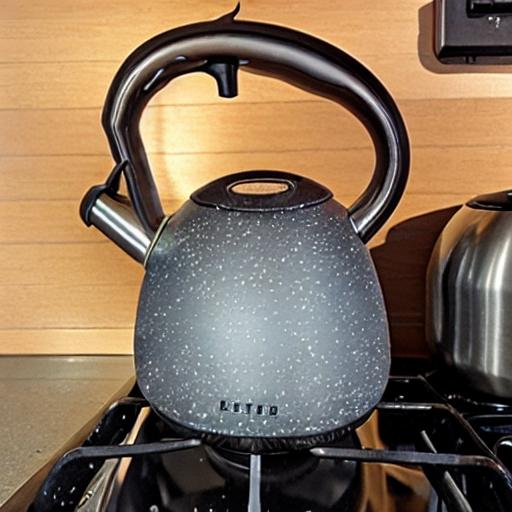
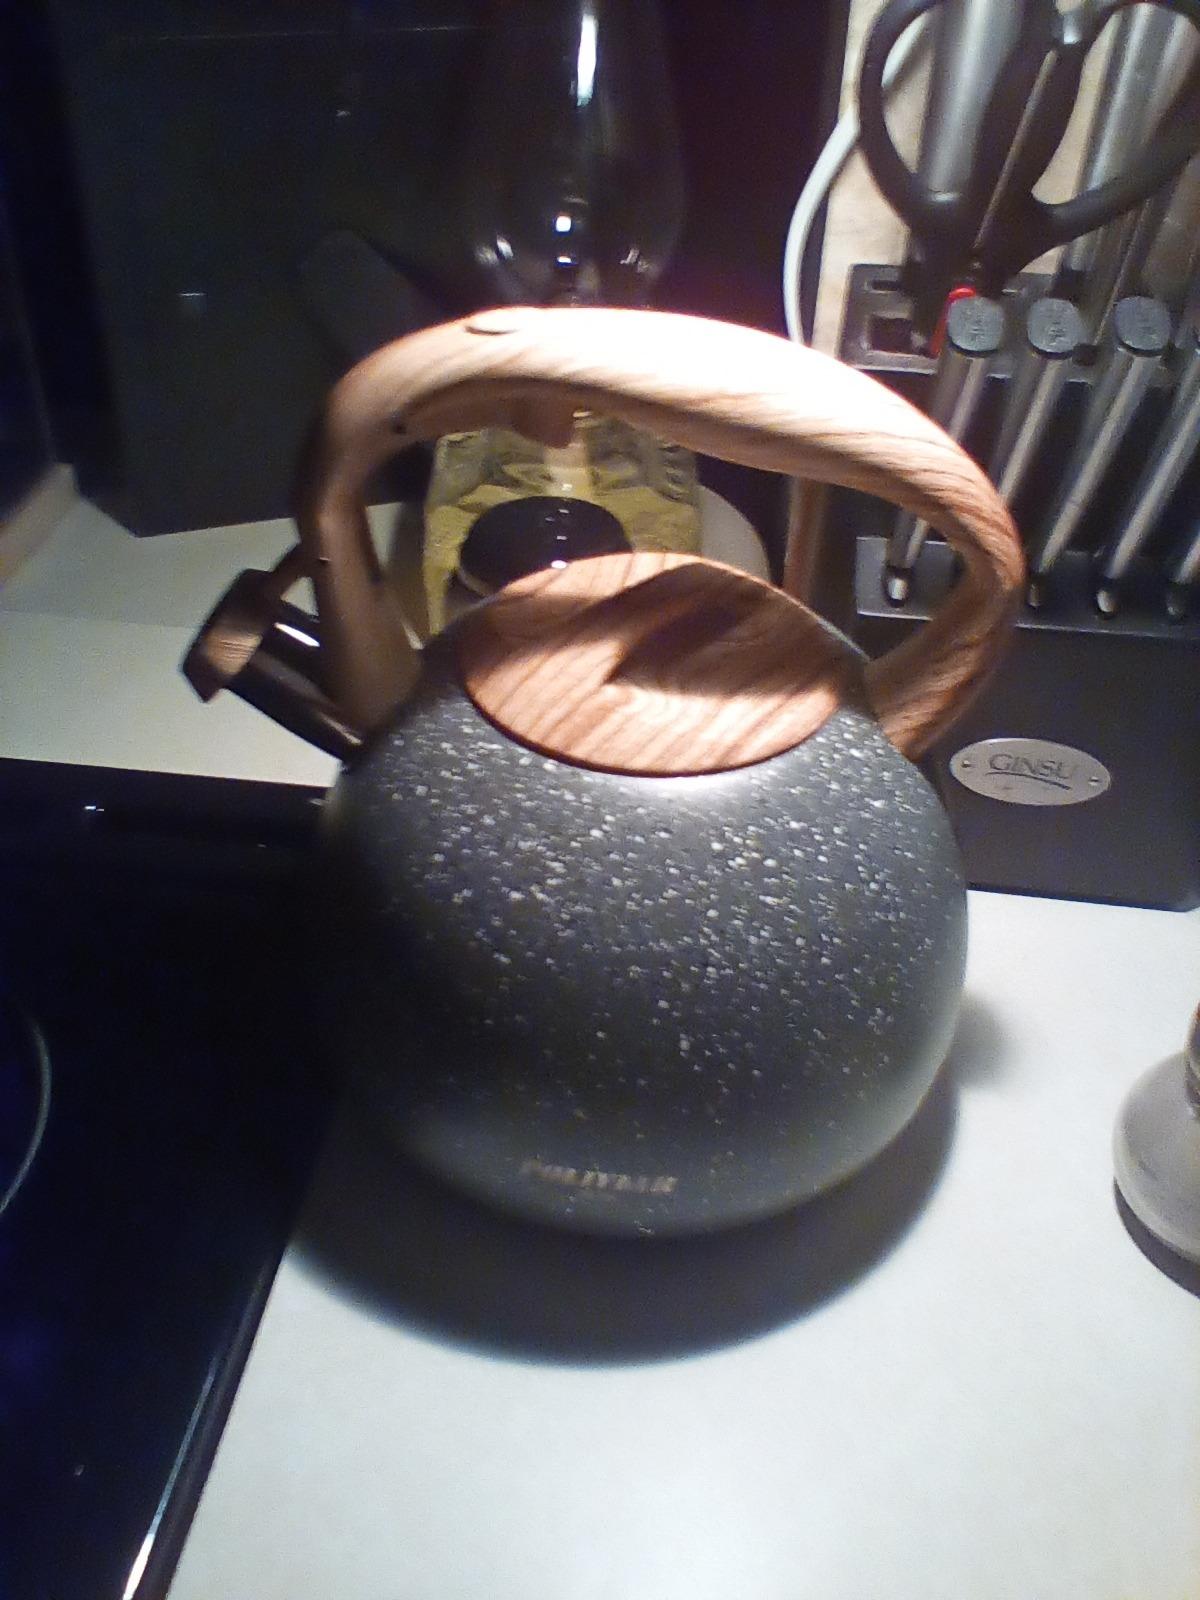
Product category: items_kettle
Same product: no